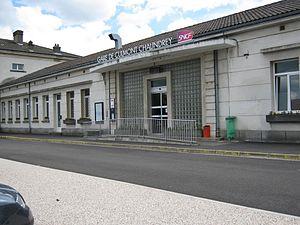
Gare SNCF de Chalindrey France Haute-Marne
Culmont est une commune française située dans le département de la Haute-Marne, en région Grand Est.
La gare de Culmont - Chalindrey est une gare ferroviaire française de la ligne de Paris-Est à Mulhouse-Ville, située sur les territoires des communes de Chalindrey et de Culmont, dans le département de la Haute-Marne, en région Grand Est.
Chalindrey est une commune française située dans le département de la Haute-Marne, en région Grand Est.